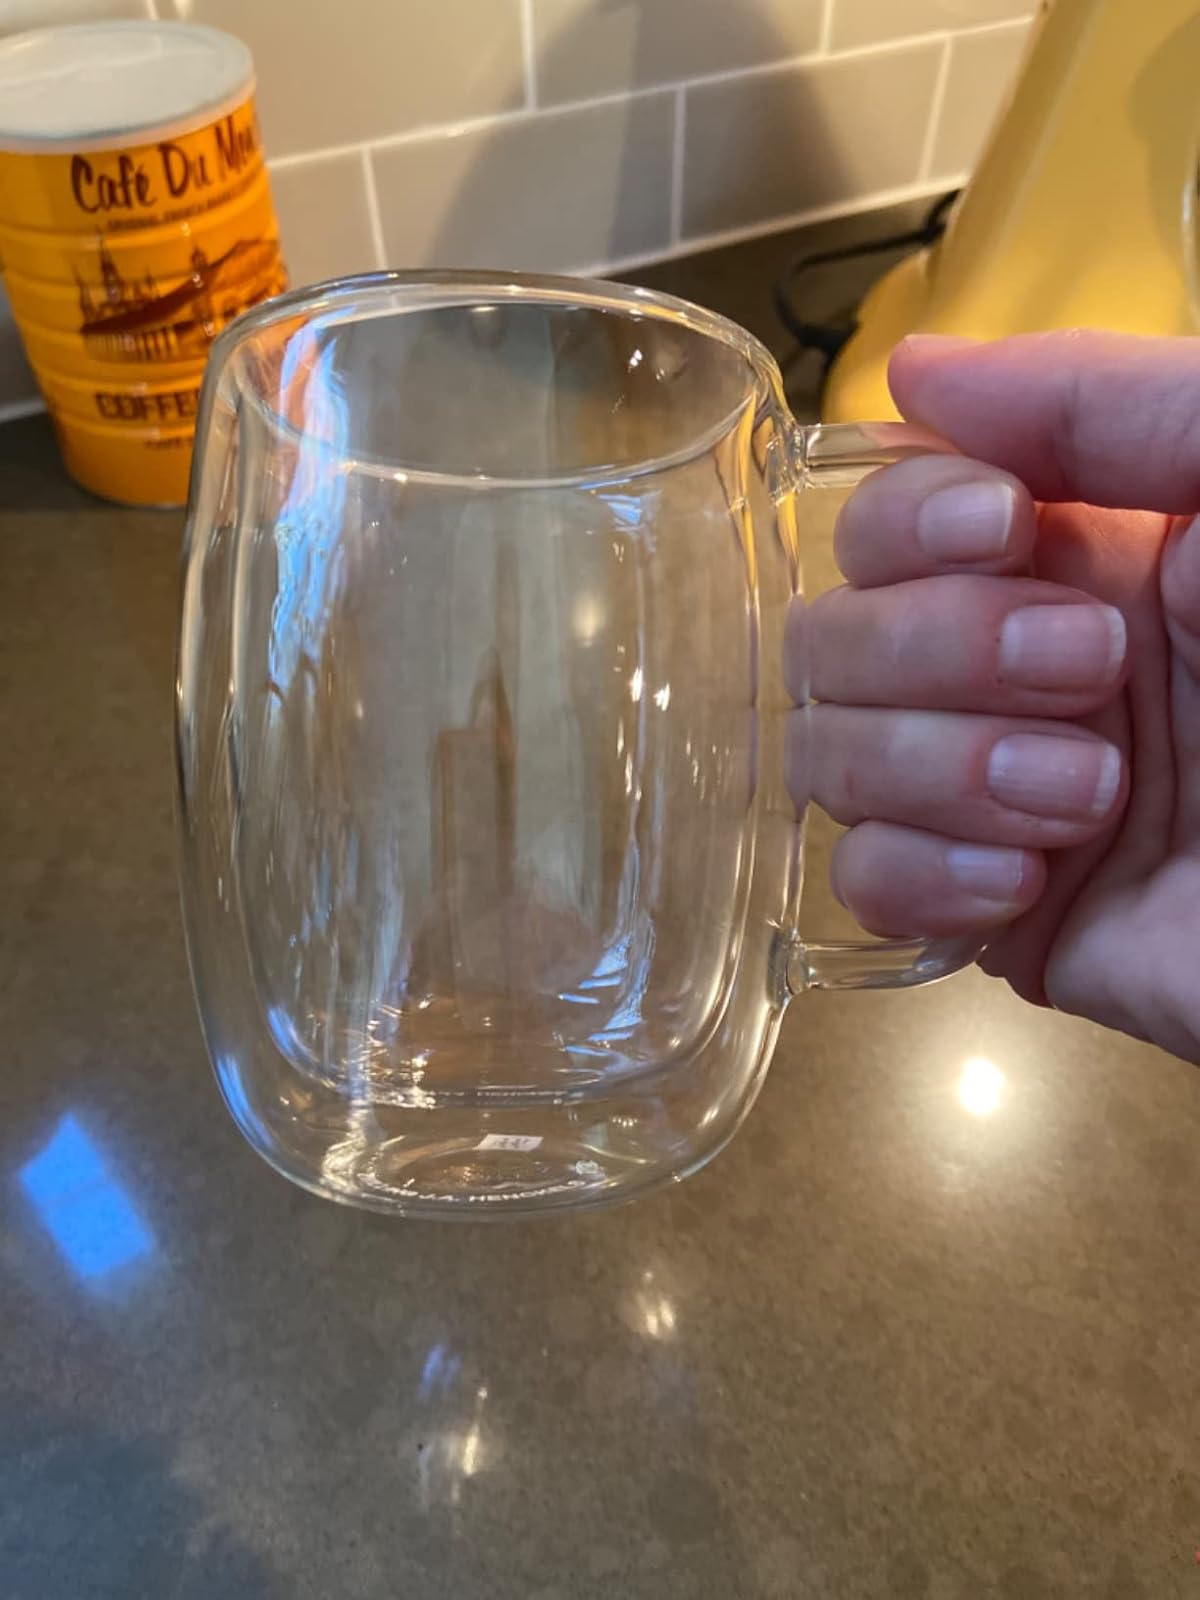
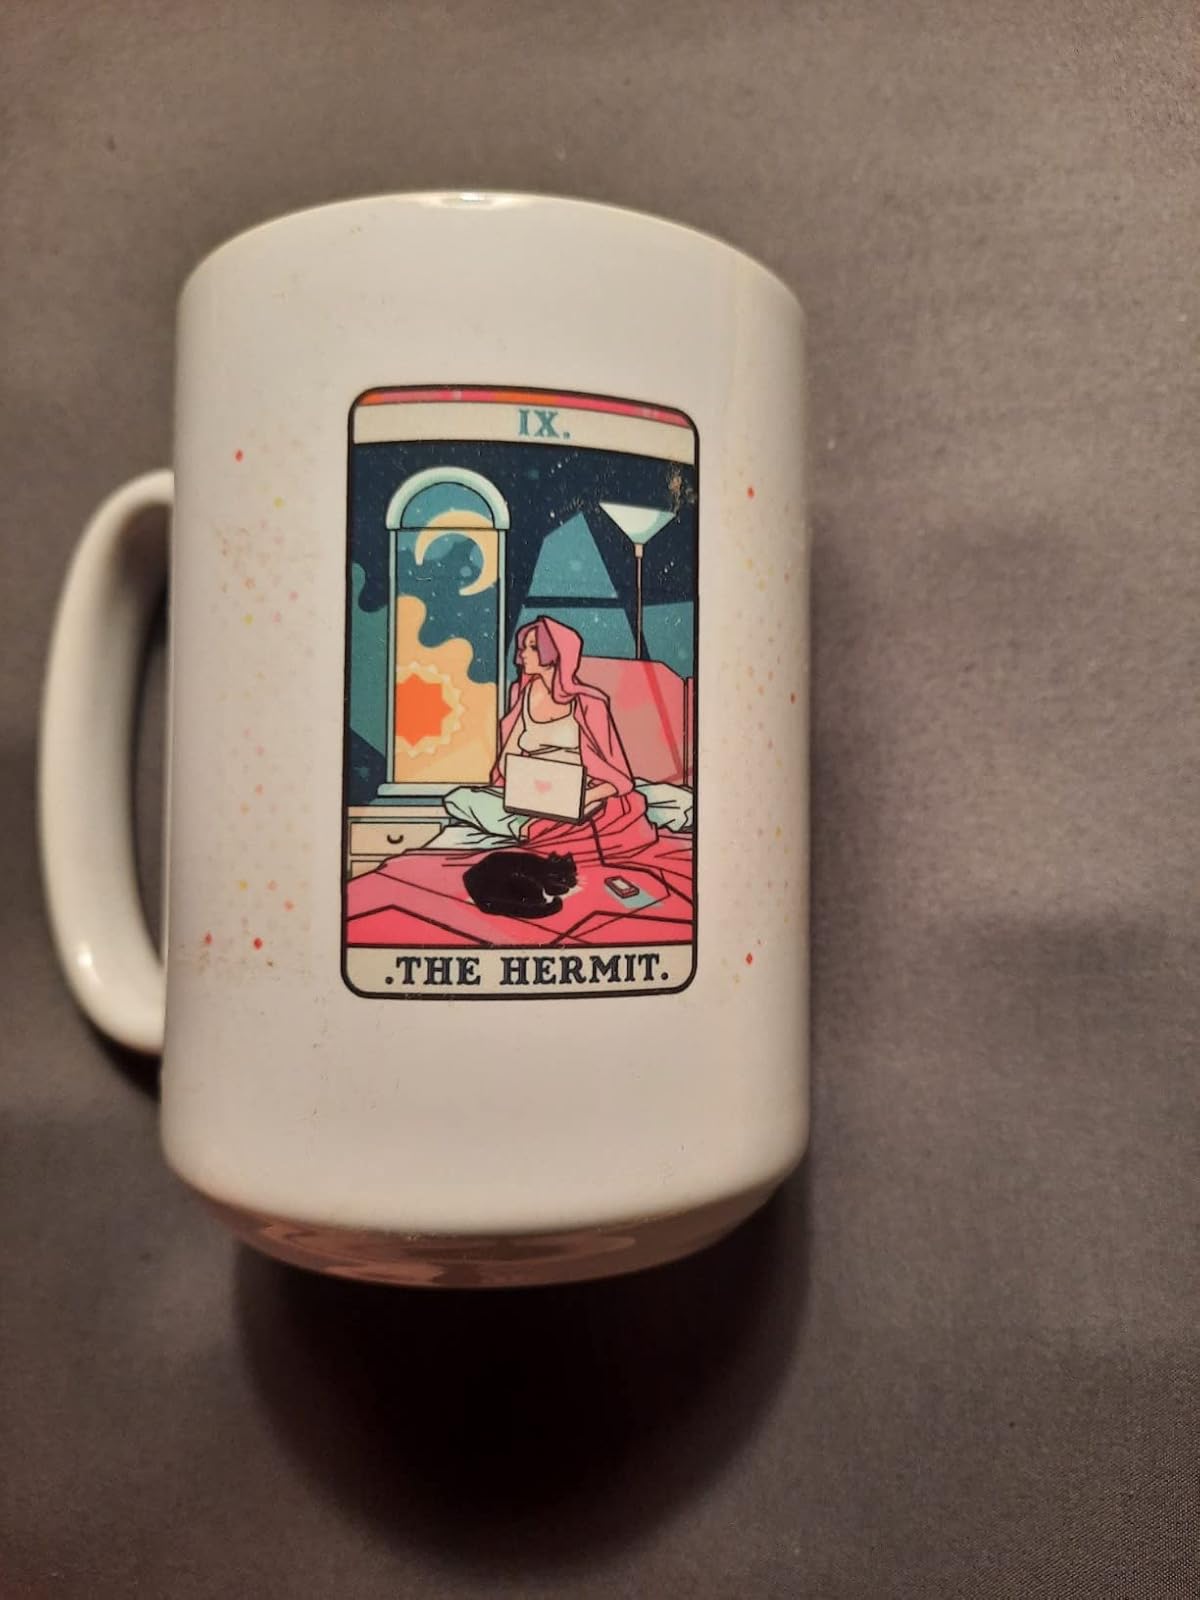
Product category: items_mug
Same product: no